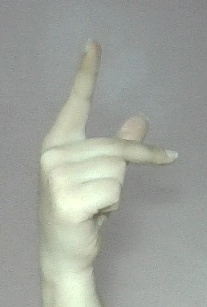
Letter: dha